Josh Satin

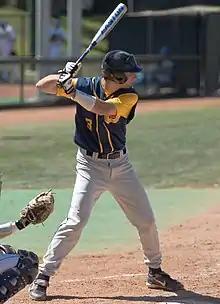
Satin batting for Cal in 2007

Satin attended the University of California, Berkeley. There, in his freshman year in 2005 he played second base for the California Golden Bears baseball team. He batted .348 (7th in the Pac-10) with 77 hits (8th in the Pac-10), and led the team with 26 multiple-hit games. He was the team's 2005 Freshman of the Year, and co-winner of the Clint Evans Award as the team's most valuable player (along with his former high school teammate who joined him at Berkeley, Brennan Boesch). As a junior in 2007 he batted .287.